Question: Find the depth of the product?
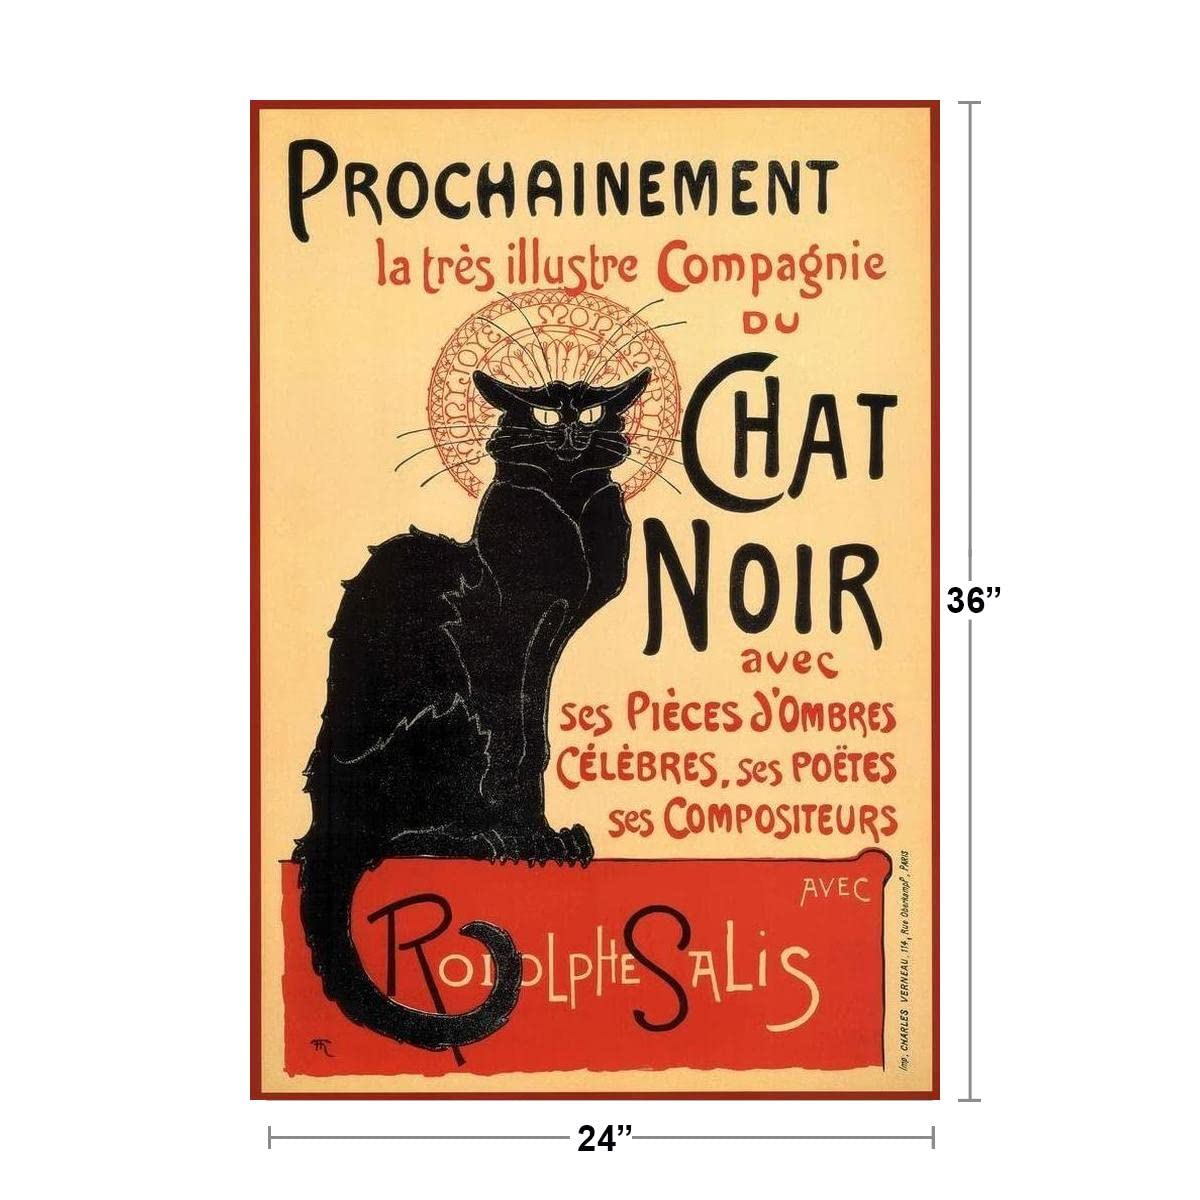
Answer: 36.0 inch